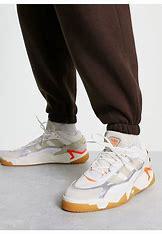
Brand: adidas
Model: originals Adidas Originals Niteball